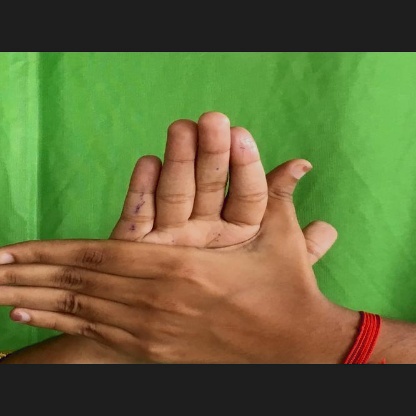
Mudra: Chakra